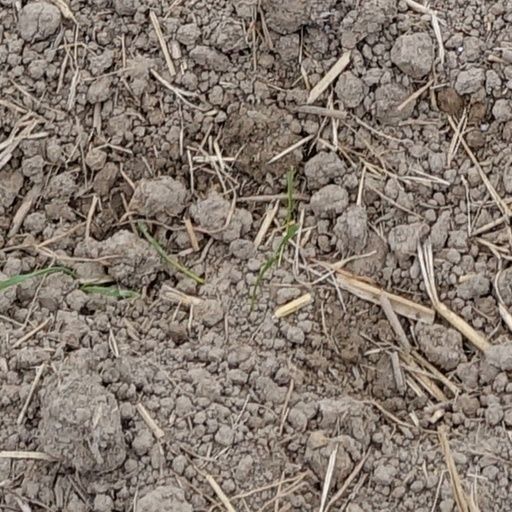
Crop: wheat